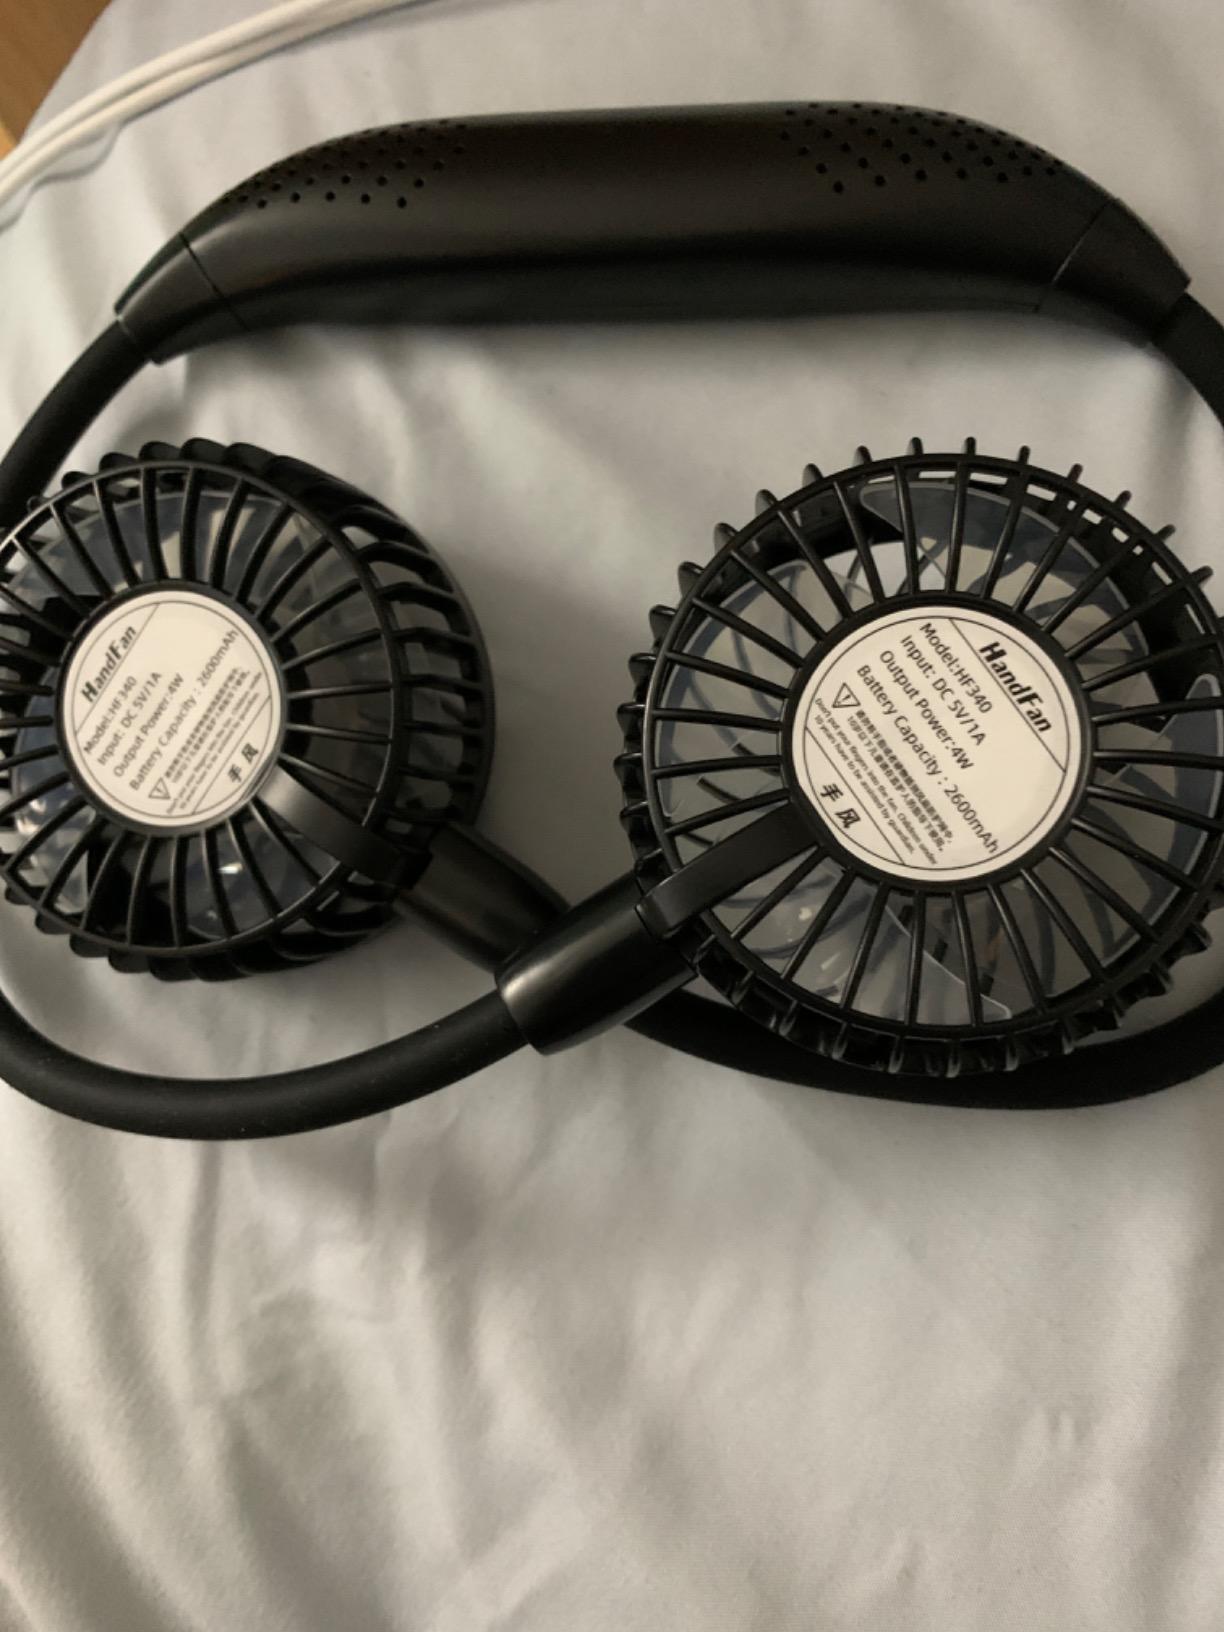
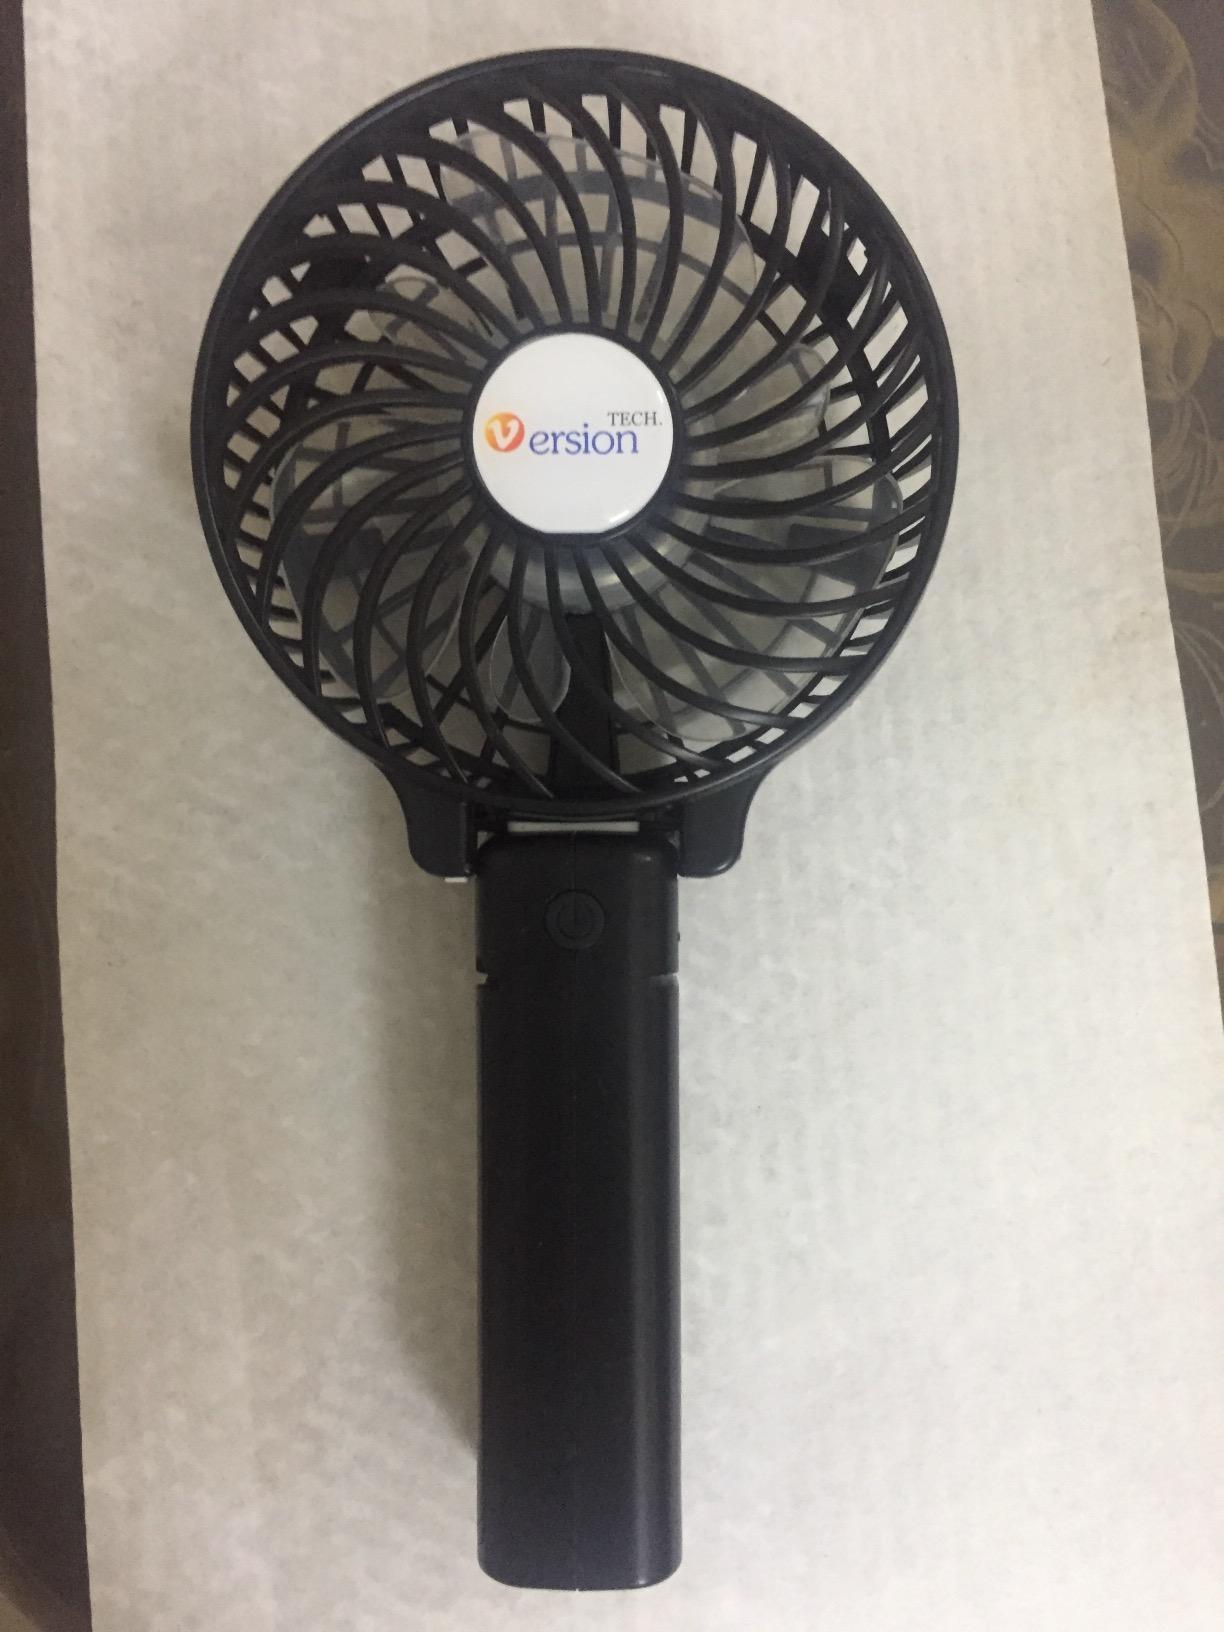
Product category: fan
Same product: no